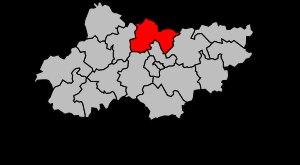
Le canton de Brantôme en Périgord, anciennement appelé canton de Brantôme, est un canton français situé dans le département de la Dordogne, en région Nouvelle-Aquitaine.